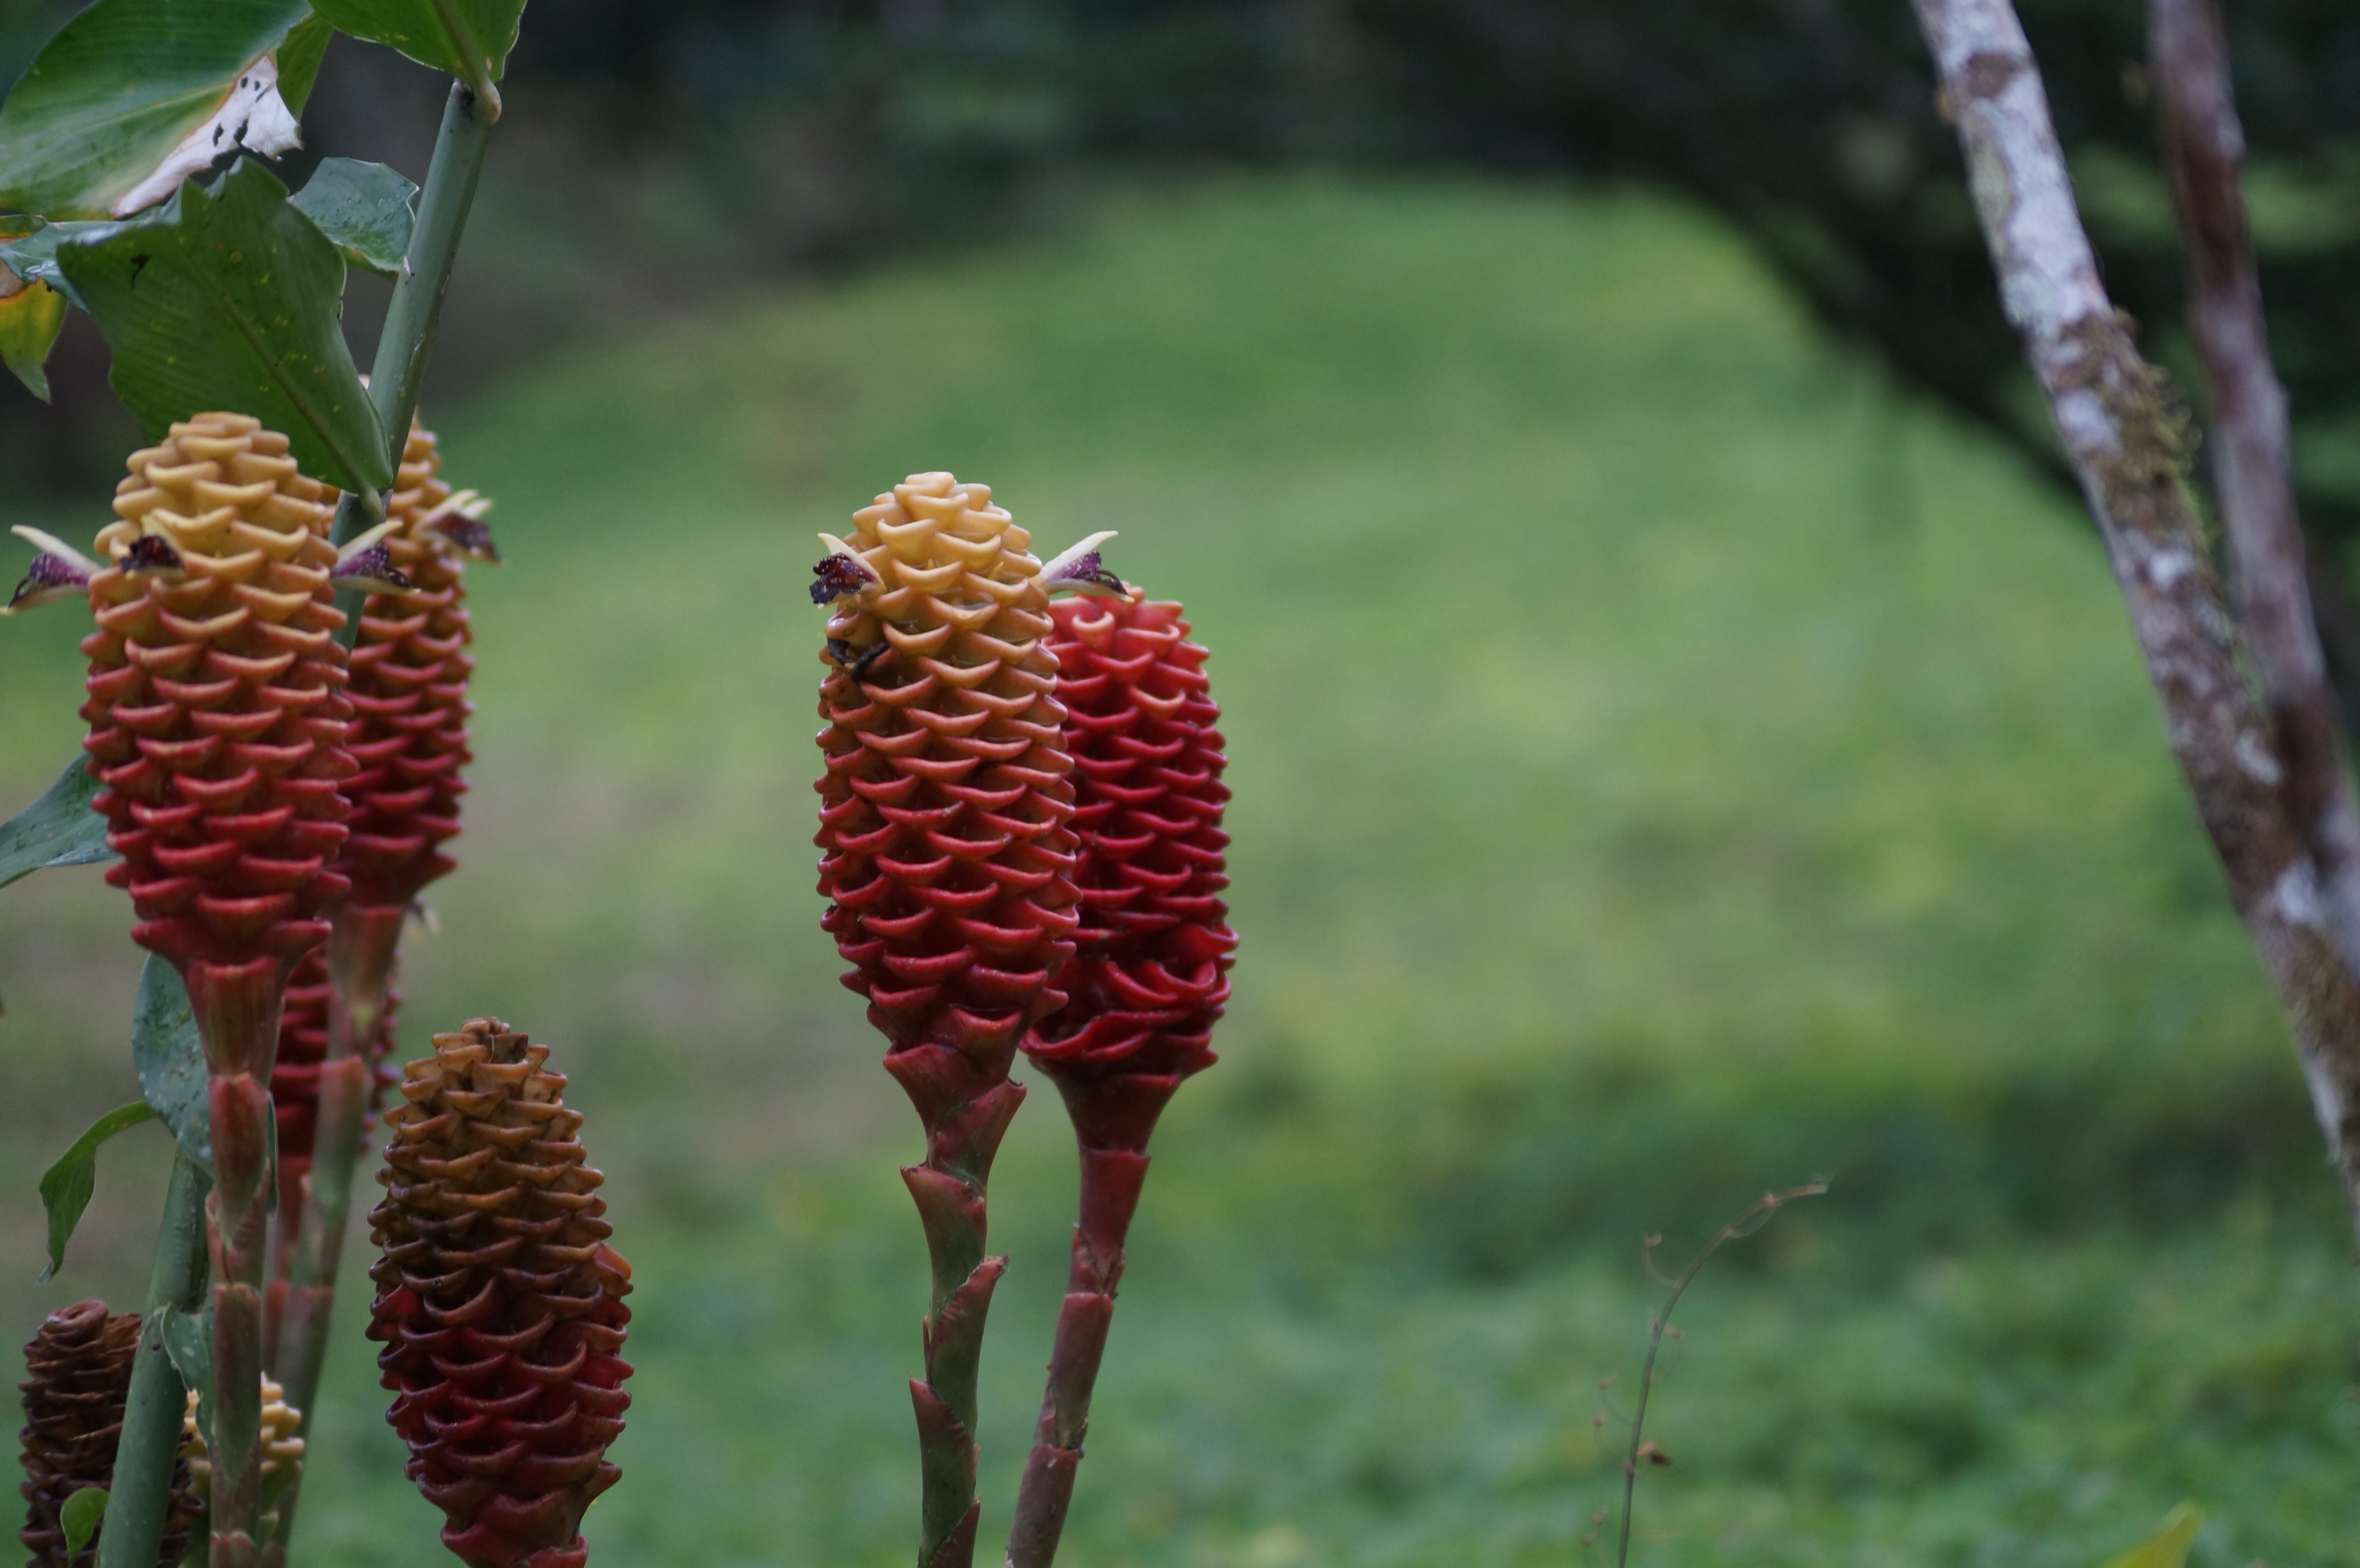
tree, nature, forest, plant, leaf, flower, green, natural, autumn, botany, flora, plants, flowers, insects, macro photography, flowering plant, grass family, plant stem, land plant